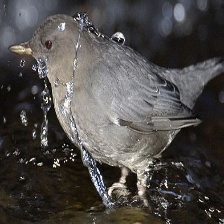
Species: AMERICAN DIPPER
Scientific name: CINCLUS MEXICANUS